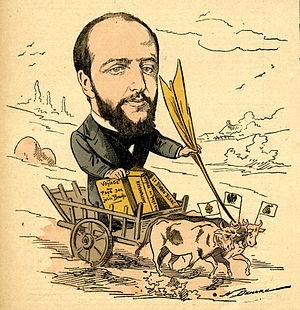
Delphin-Antoine-Edmond Thiaudière, né le 17 mars 1837 à Gençay, où il est mort le 9 novembre 1930, est un homme de lettres français, à la fois poète, romancier, philosophe et « maximiste ».
Les Hommes d'aujourd'hui est une revue à intention littéraire et satirique, fondée par l'écrivain et journaliste Félicien Champsaur et le dessinateur André Gill en 1878. Reprise par Léon Vanier en 1885, elle disparaît en 1899.